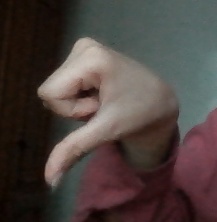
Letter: waw